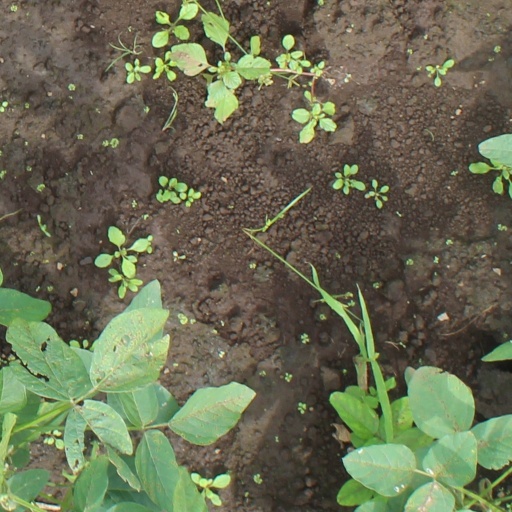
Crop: soybean